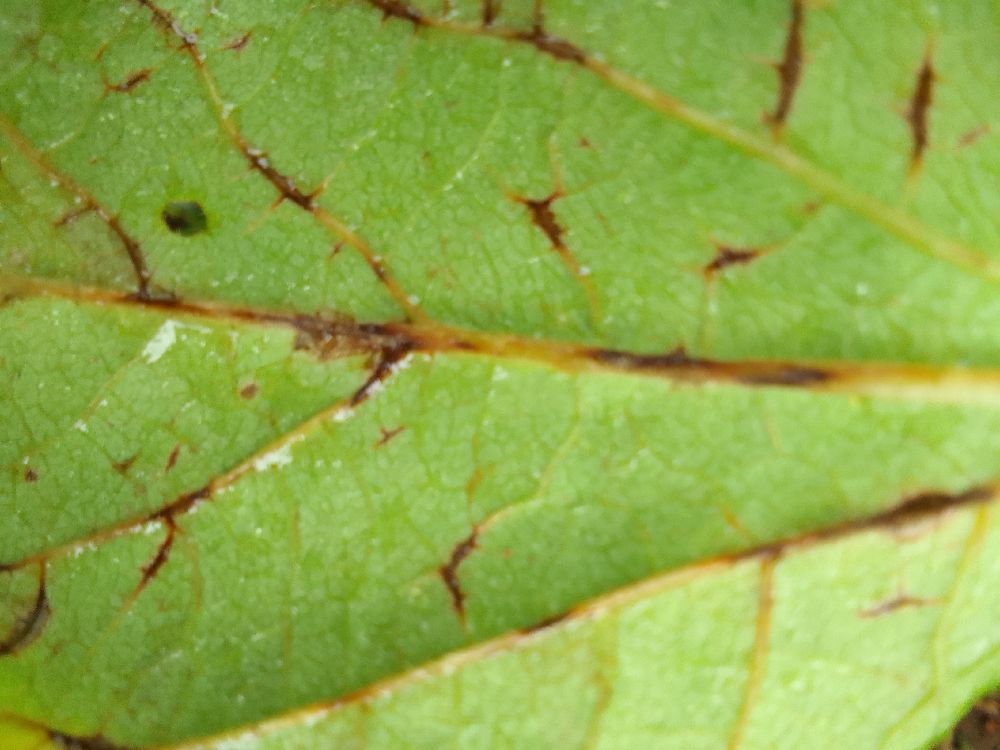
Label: anthracnose